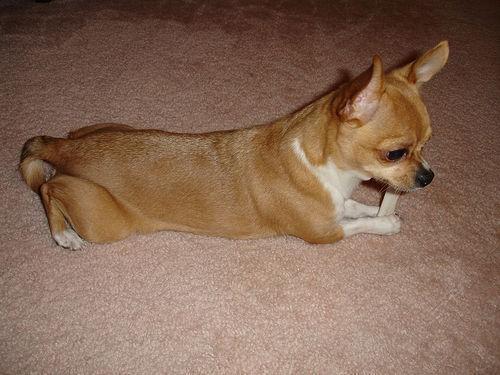
Chihuahua